Healthcare in the United States

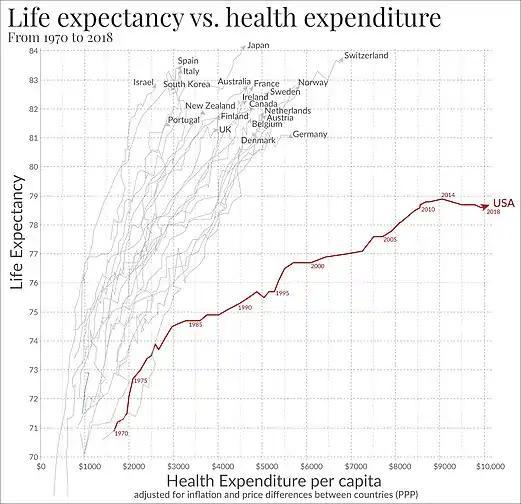
Life expectancy vs healthcare spending of rich OECD countries. US average of $10,447 in 2018.

Measures of accessibility and affordability tracked by national health surveys include: percent of population with insurance, having a usual source of medical care, visiting the dentist yearly, rates of preventable hospitalizations, reported difficulty seeing a specialist, delaying care due to cost, and rates of health insurance coverage. In 2004, an OECD report noted that "all OECD countries [except Mexico, Turkey, and the US] had achieved universal or near-universal (at least 98.4% insured) coverage of their populations by 1990". The 2004 IOM report also observed that "lack of health insurance causes roughly 18,000 unnecessary deaths every year in the US". A 2009 study done at Harvard Medical School with Cambridge Health Alliance by cofounders of Physicians for a National Health Program, a pro-single payer lobbying group, showed that nearly 45,000 annual deaths are associated with a lack of patient health insurance. The study also found that uninsured, working Americans have an approximately 40% higher mortality risk compared to privately insured working Americans.